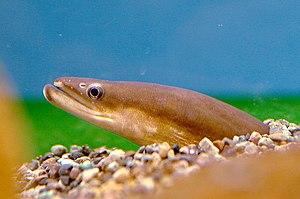
Le lac Chūzenji est un lac naturel d'eau douce du Japon situé à Nikkō dans la préfecture de Tochigi, sur l'île Honshū, au nord de l'agglomération de Tokyo. Cette étendue d'eau, d'une superficie d'environ 11,9 km², constitue la source de la rivière Daiya, un cours d'eau du bassin versant du fleuve Tone. Elle est apparue il y a 17 000 ans, au cours d'une brève période d'activité volcanique du mont Nantai, l'un des sommets des monts Nikkō.
L'anguille du Japon vit dans les fleuves, entre la Chine, la Corée, le nord des Philippines et le Japon. La femelle mesure un mètre et le mâle 50 centimètres.